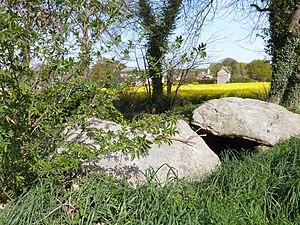
Deux des dalles de l'allée couverte de l'Epine située au Gouray (Côtes-d'Armor)